Energy in Norway

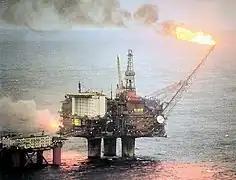
An Equinor oil platform in the North Sea

Norway is a large energy producer, and one of the world's largest exporters of oil.